Leiomyoma

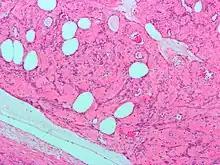
Uterine lipoleiomyoma, a type of leiomyoma. H&E stain.

A leiomyoma, also known as a fibroid, is a benign smooth muscle tumor that very rarely becomes cancer (0.1%). They can occur in any organ, but the most common forms occur in the uterus, small bowel, and the esophagus. Polycythemia may occur due to increased erythropoietin production as part of a paraneoplastic syndrome.